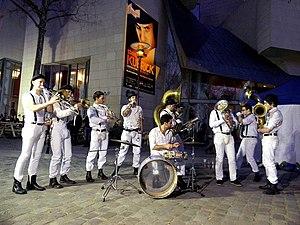
Fanfare Gut Ma Frit' des Beaux-Art de Versailles.
Les fanfares des Beaux-Arts sont nées en 1948 aux Beaux-Arts de Paris.